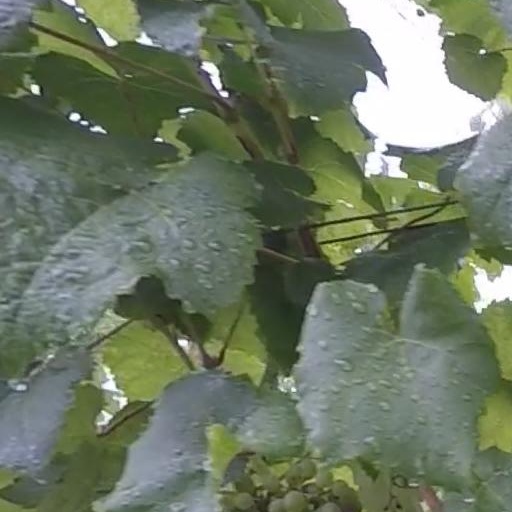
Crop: grape